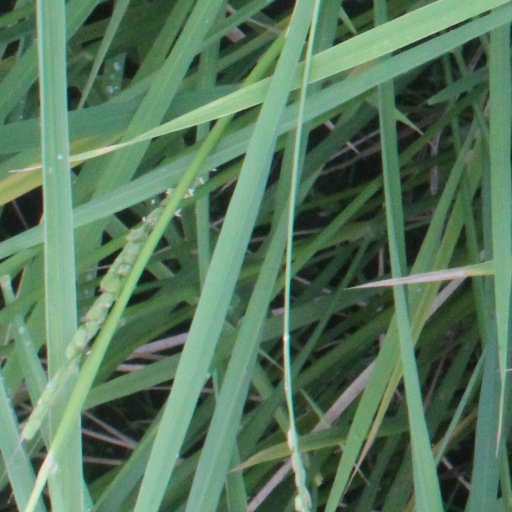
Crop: rice